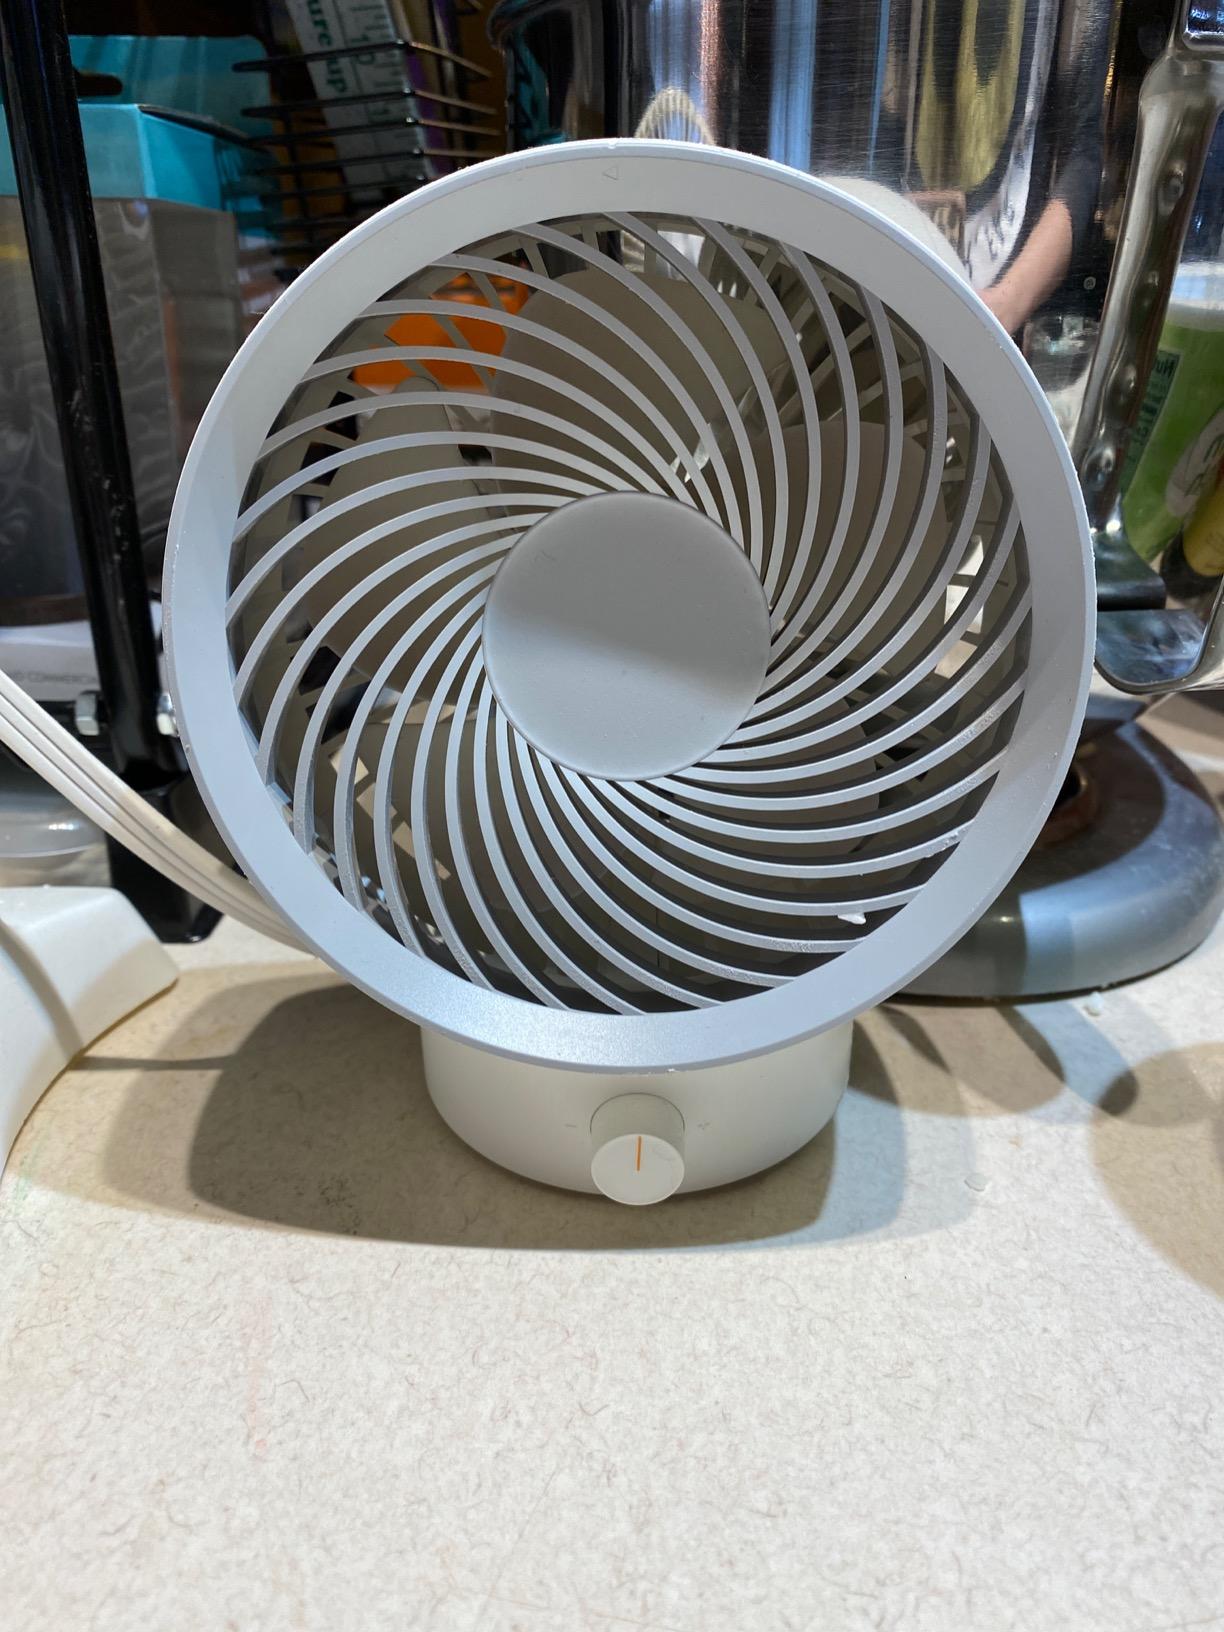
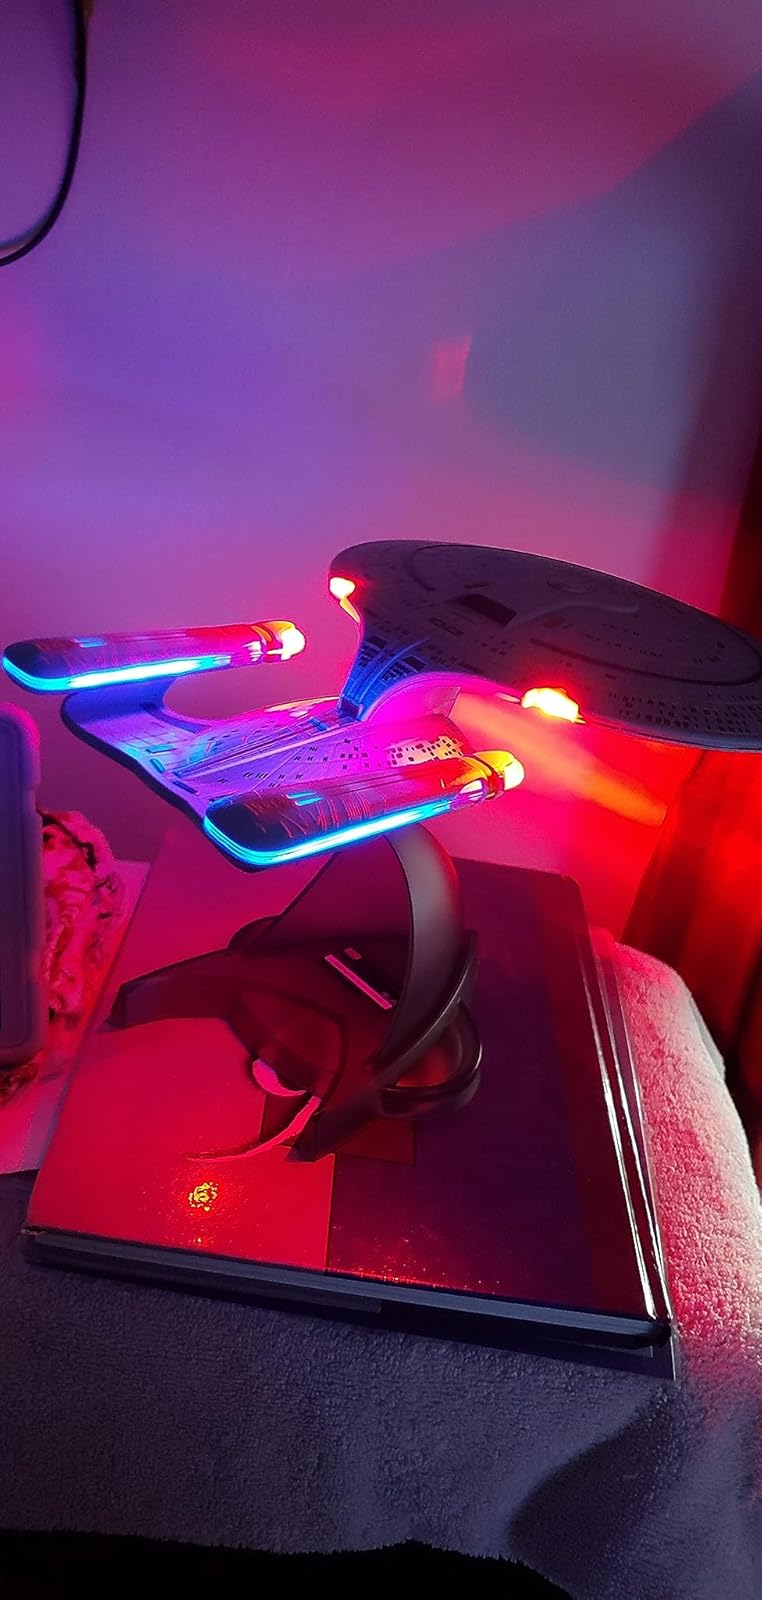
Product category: fan
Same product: no